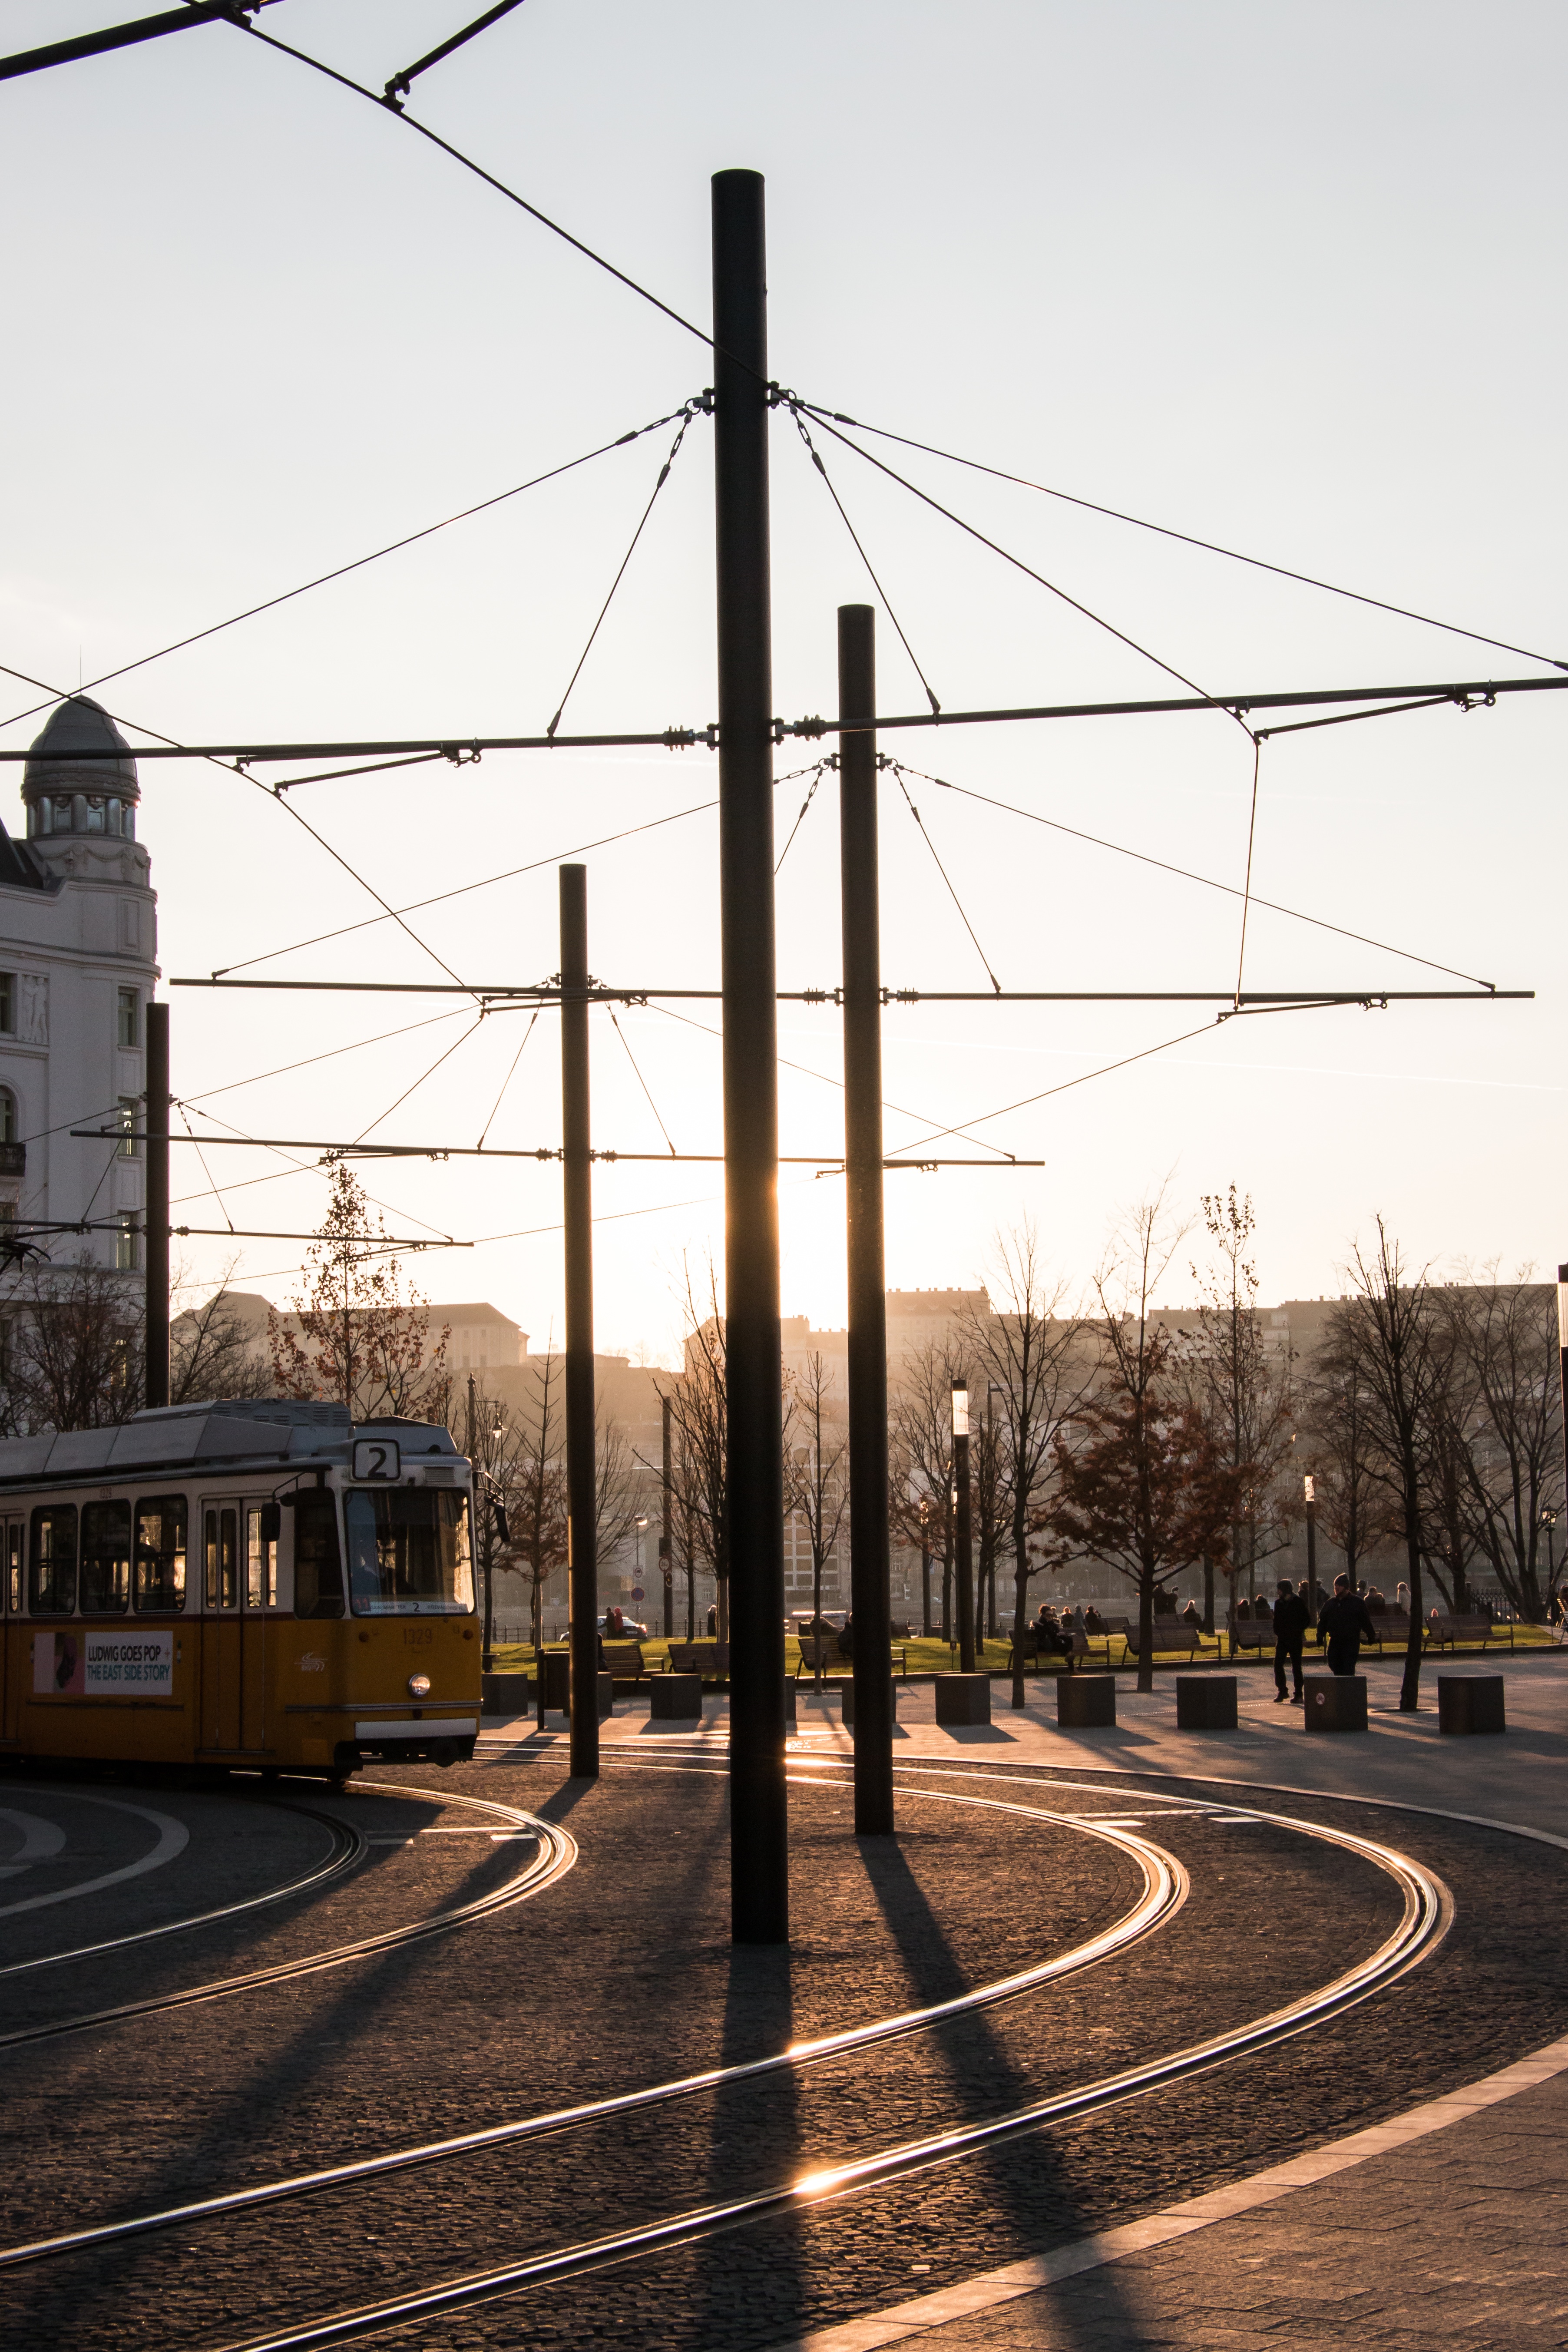
track, transport, line, vehicle, street light, electricity, lighting, shape, urban area, residential area, overhead power line